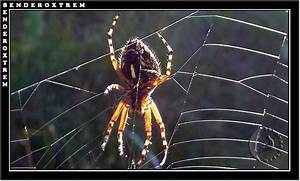
Label: ragno